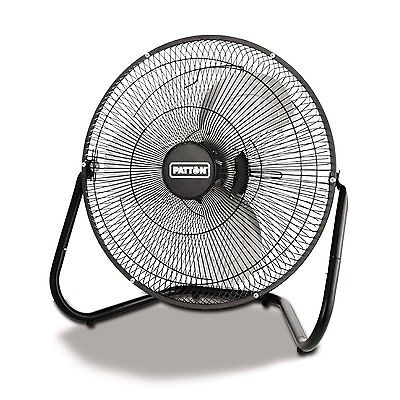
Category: fan